Coulonces, Orne

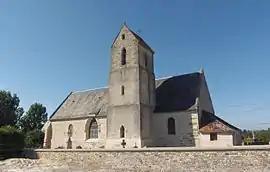
The church in Coulonces

Coulonces is a commune in the Orne department in north-western France.